Ikarie XB-1

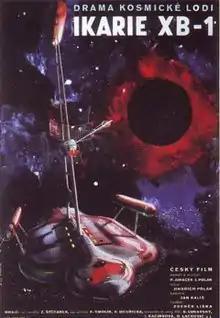
Czechoslovak theatrical release poster

Ikarie XB-1 is a 1963 Czechoslovak science fiction film directed by Jindřich Polák. It is loosely based on the novel "The Magellanic Cloud", by Stanisław Lem. The film was released in the United States, edited and dubbed into English, under the title Voyage to the End of the Universe.